Broadwell, Oxfordshire

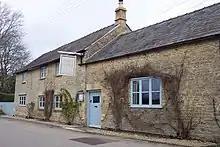
The Chilli Pepper bed and breakfast, formerly the Five Bells pub

Broadwell had a public house, the Five Bells. It was the Chilli Pepper bed and breakfast house. It is now closed.